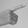
ASL letter: G